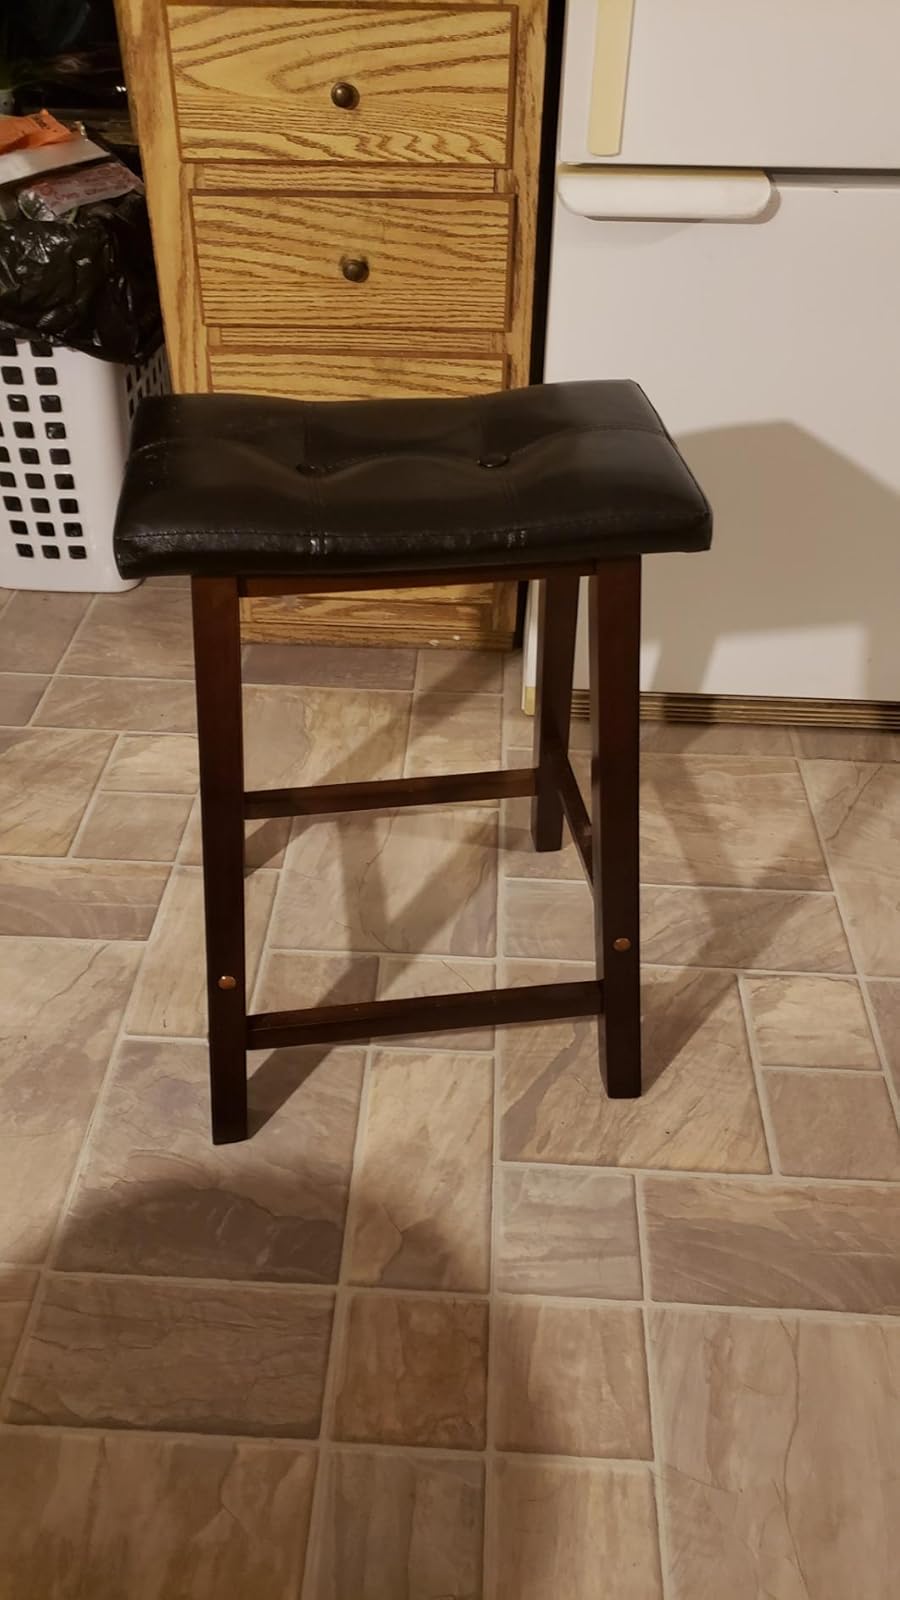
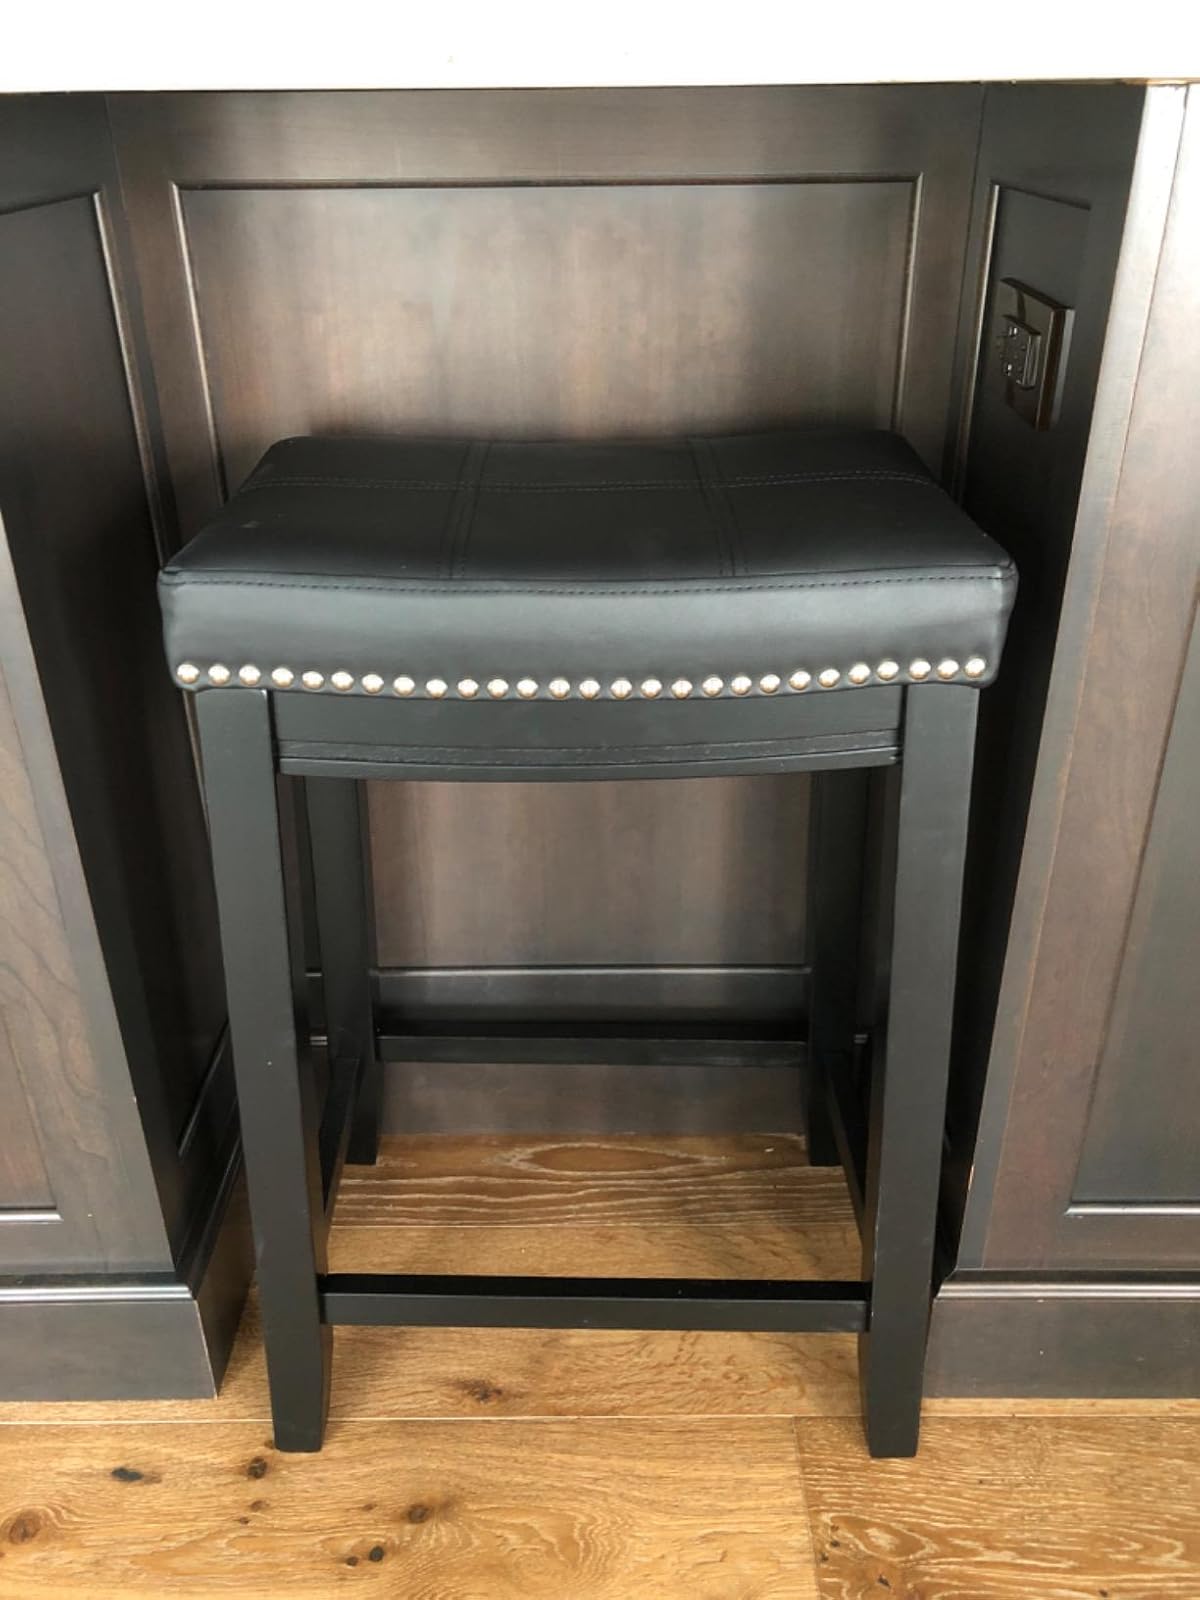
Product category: stool
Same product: no